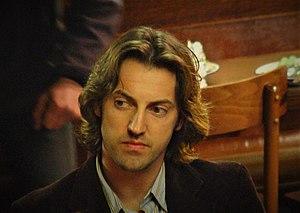
Fréderic Diefenthal sur le tournage de ""Comme sur des roulettes"""
Frédéric Diefenthal est un comédien et producteur français, né le 26 juillet 1968, à Saint-Mandé, Val-de-Marne.